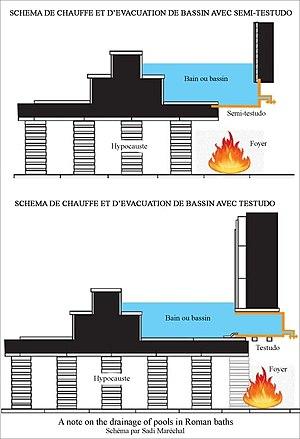
Schéma de production de chaleur pour bassin avec et sans testudo.
La gestion de l'eau à Pétra a forgé la puissance et le niveau de vie des résidents de la capitale de l'ancien royaume nabatéen. Cité parmi les plus puissantes de l'Antiquité, Pétra ne tient pas sa célébrité et sa prospérité, uniquement par ses magnifiques bâtiments creusés et sculptés dans la roche des montagnes environnantes. C’est surtout par son extraordinaire système hydraulique construit au cours des siècles, que Pétra a pu se développer au milieu d'un désert inhospitalier, et devenir une étape stratégique pour les caravanes chamelières, venant de l’Arabie ou de la lointaine Asie et ...apportant les soies, les épices et les parfums, vers les cours d’Europe.